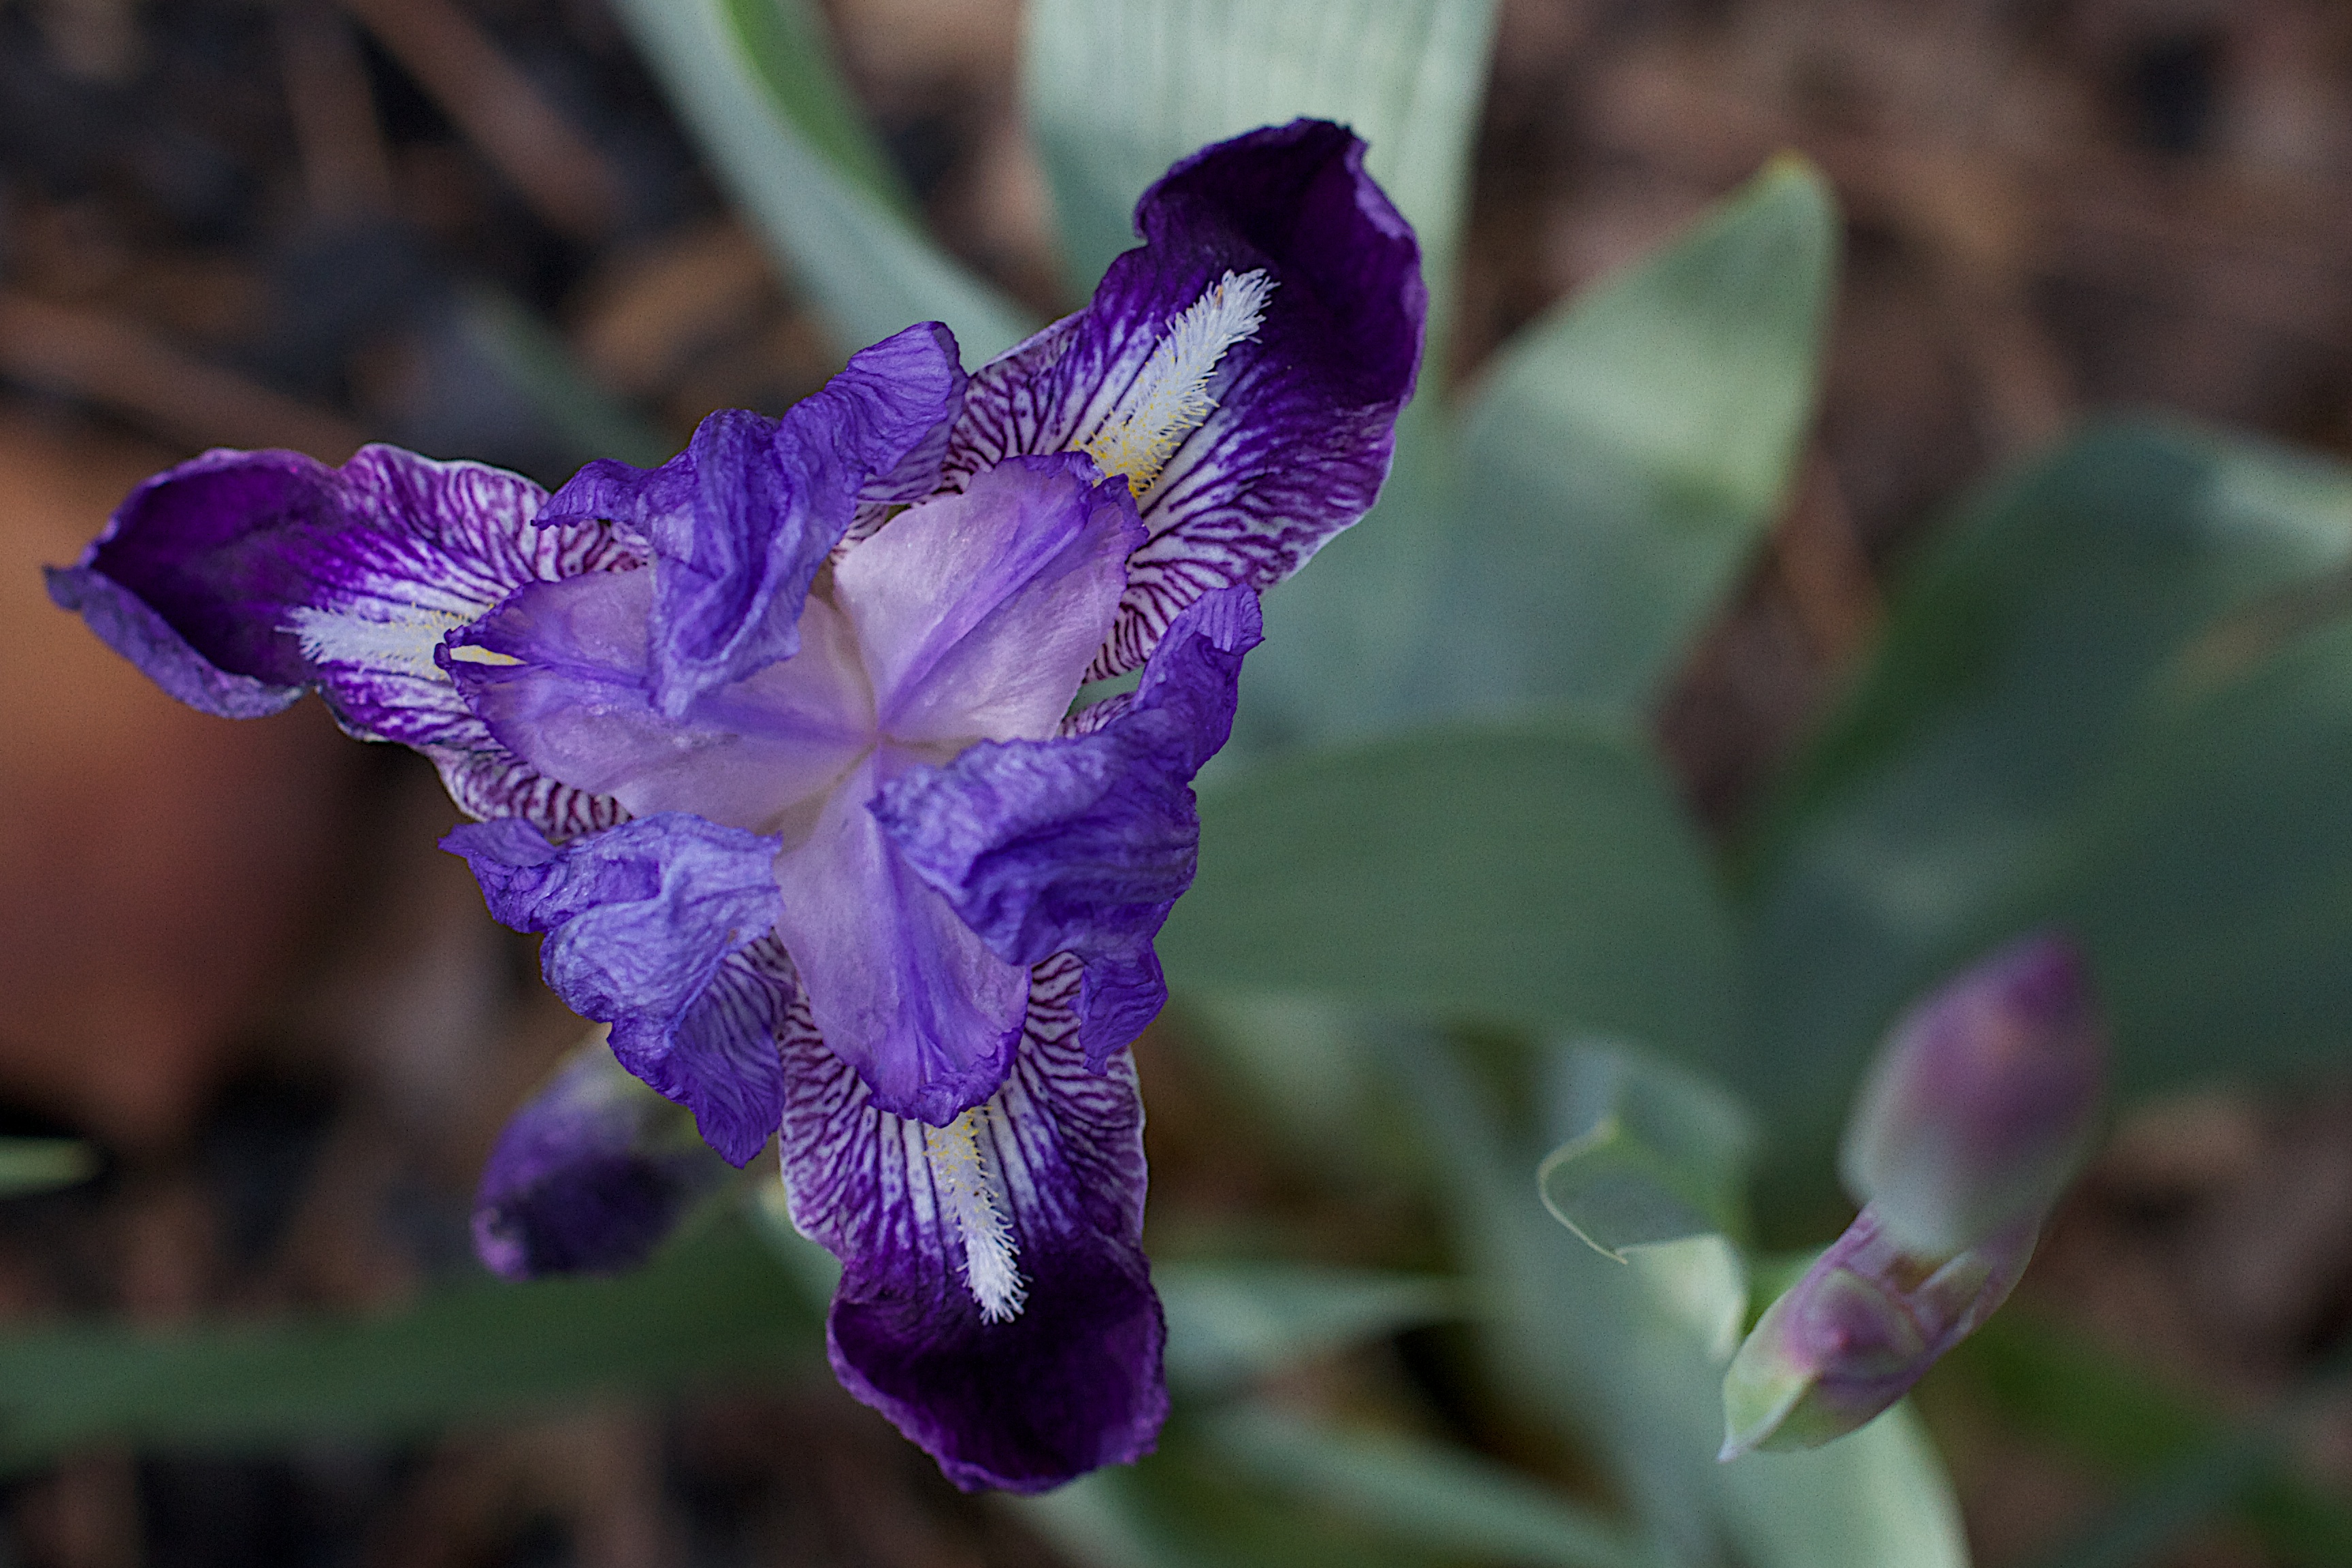
flower, plant, nature, flora, botany, iris, land plant, flowering plant, eye, macro photography, petal, iris family, organ, wildflower, cattleya